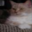
Label: cat